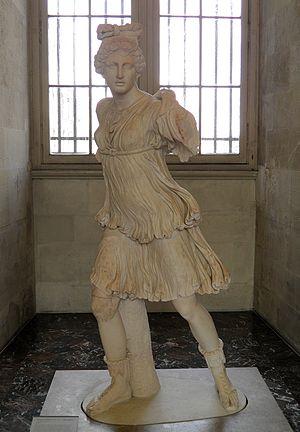
Artémis du type Rospigliosi. Marbre, copie romaine du Ier–IIe siècle av. J.-C. d'après un original hellénistique, peut-être le groupe en bronze mentionné par Pausanias (I, 25, 2) qui représentait une gigantomachie.